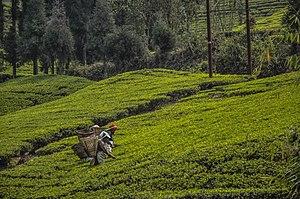
L'idée de cultiver du thé au Népal vient au colonel Gajraj Singh Thapa en 1870, alors qu'il visite Darjeeling. Si son beau-père, alors premier ministre, lui cède des terrains, les premières plantations ne voient le jour qu'en 1920 : il s'agit d'Ilam et Soktim et elles font une centaine d'hectares. La première manufacture date de 1960. En 1980, les cinq districts orientaux sont nommés "zones de culture du thé" par le gouvernement. Le secteur du thé est privatisé en 1997. En 2015, il comprend 85 plantations et 7 500 fermiers y travaillent.